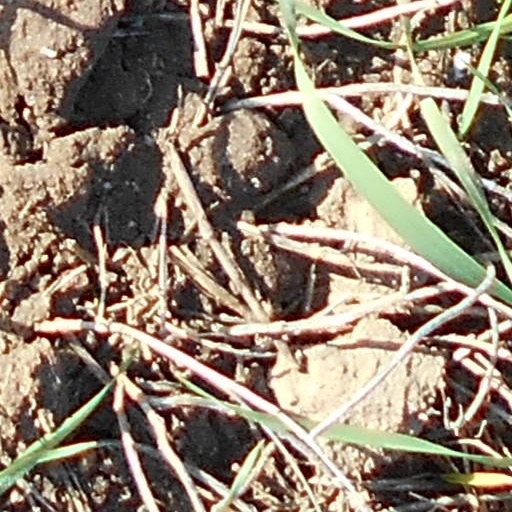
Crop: wheat